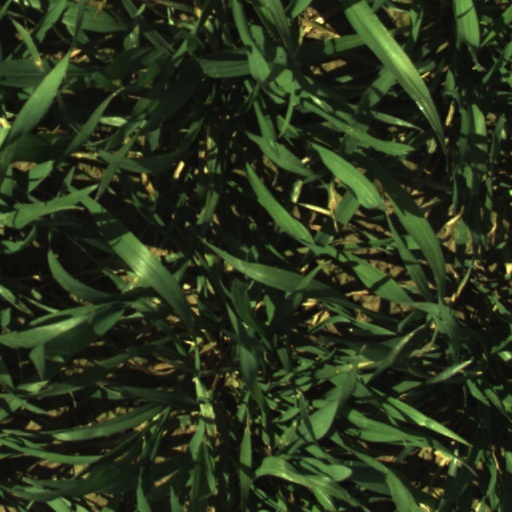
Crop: wheat